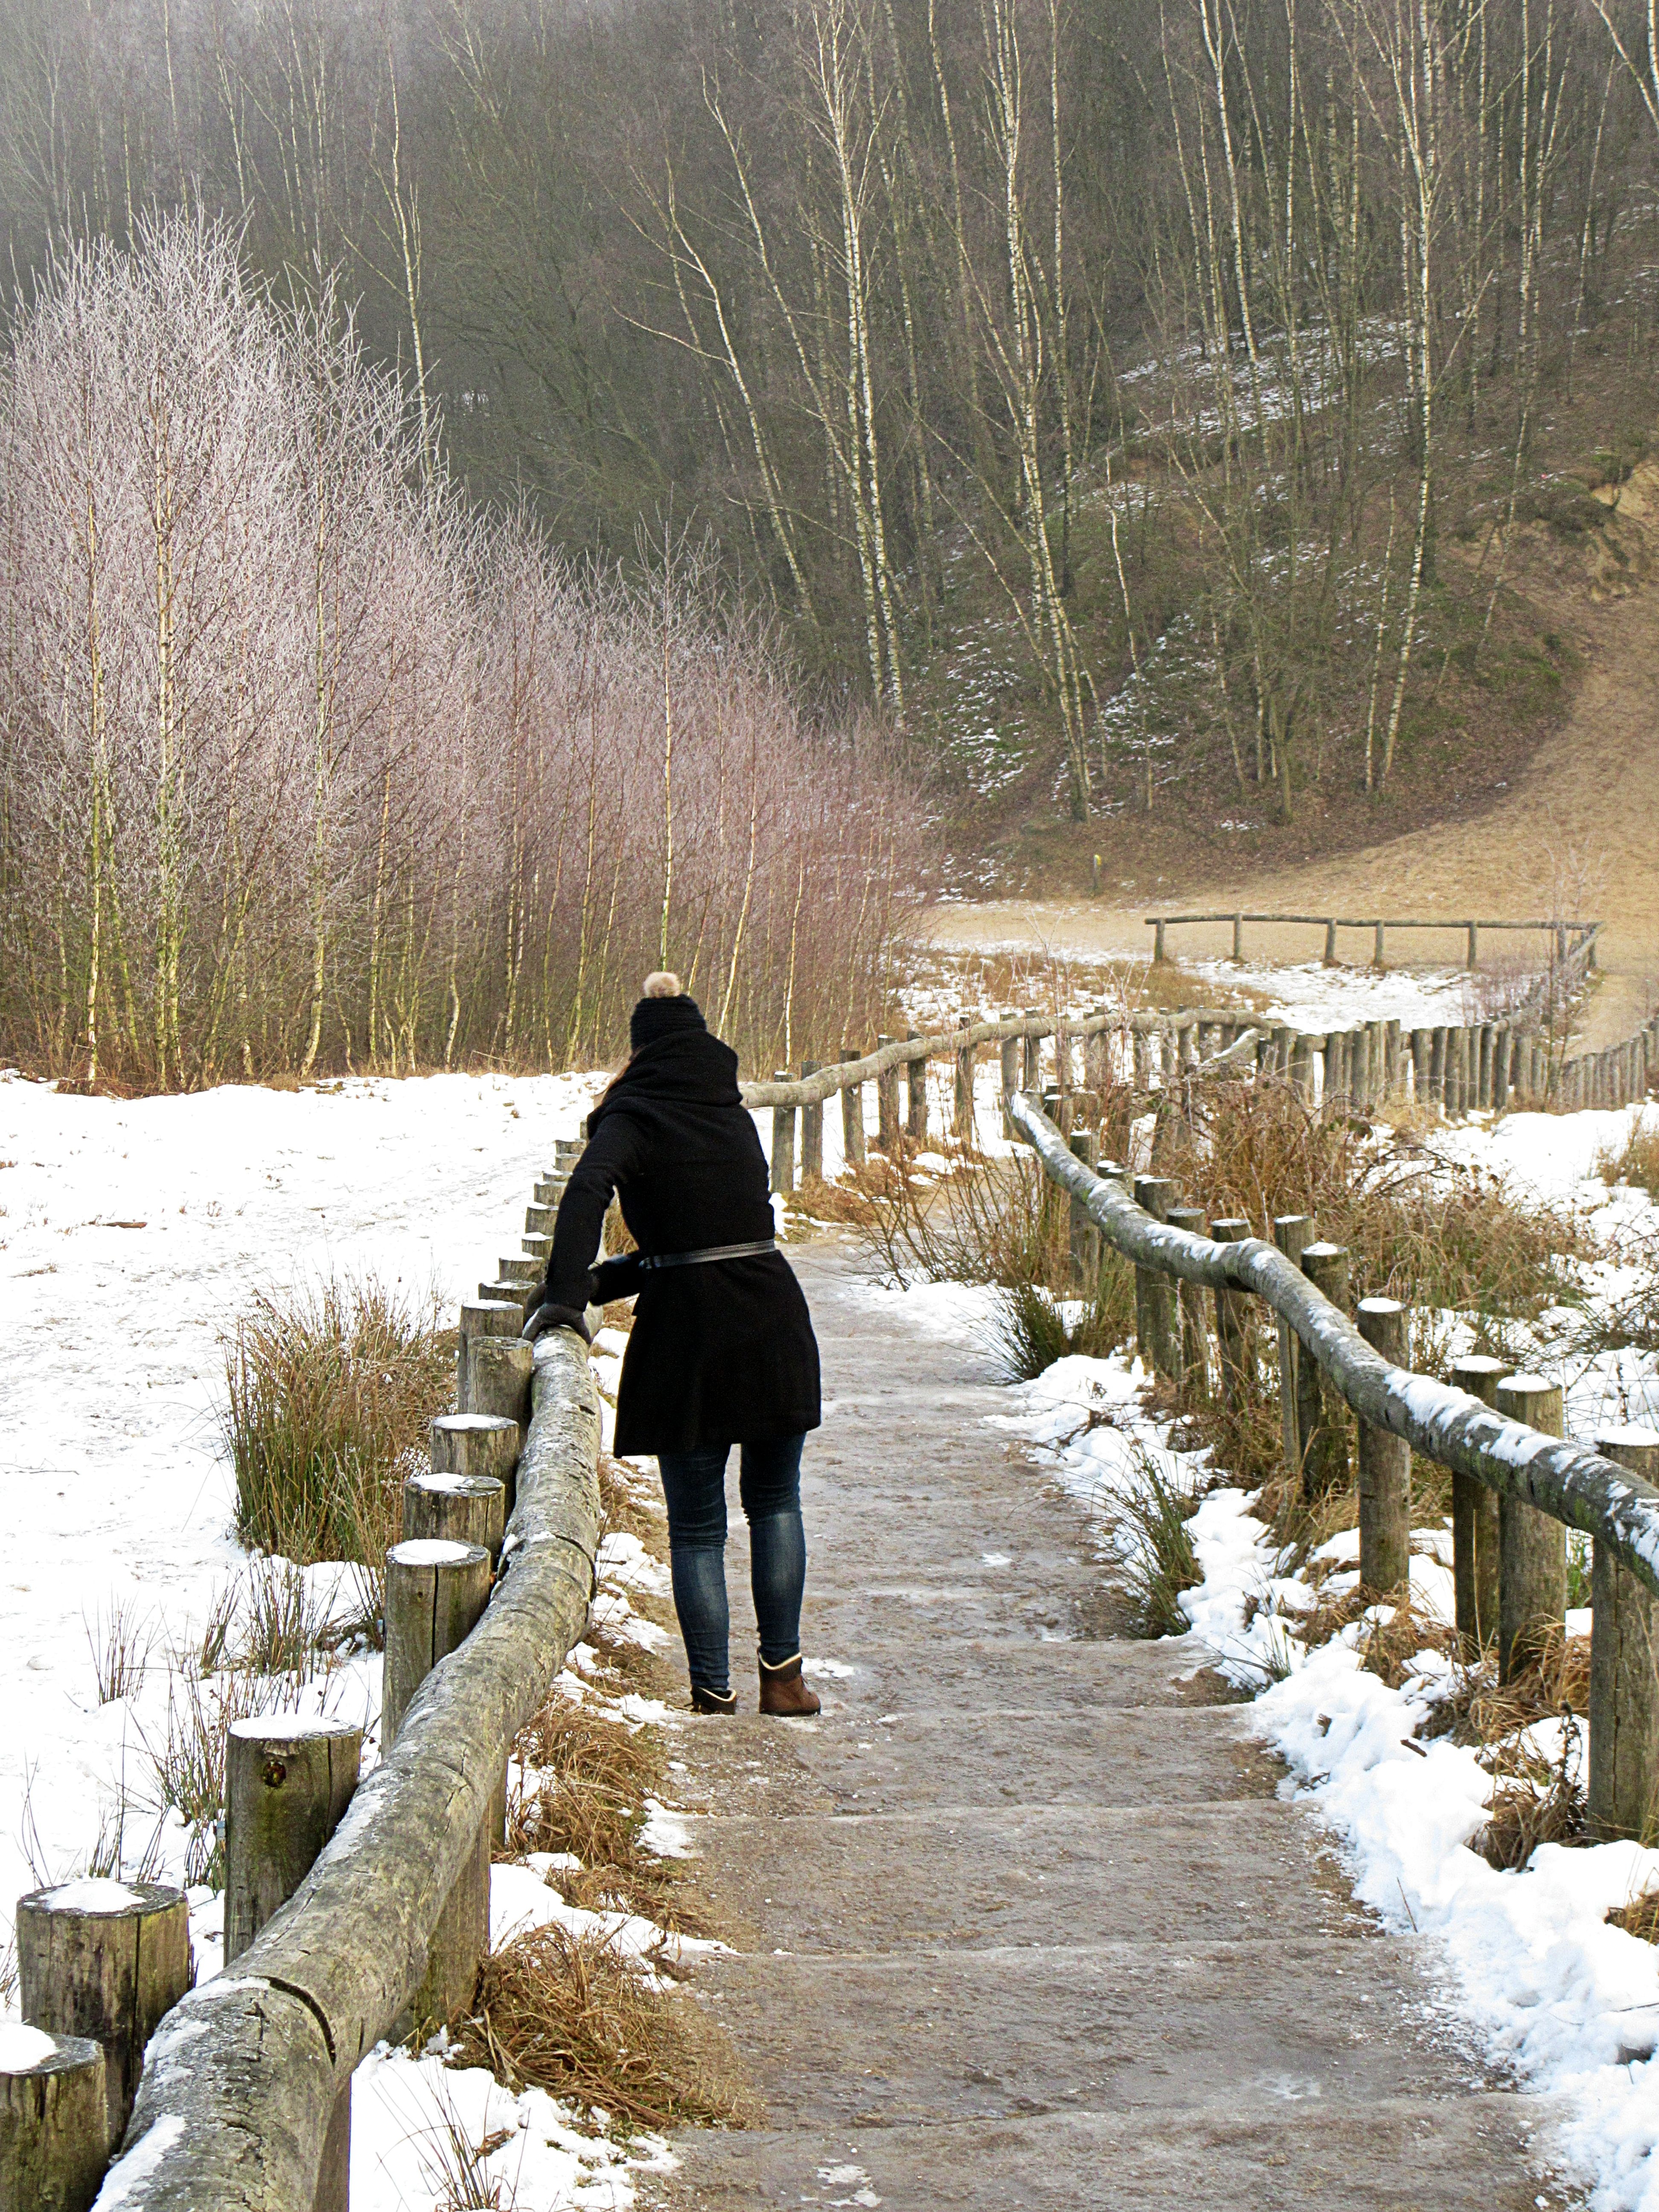
landscape, tree, forest, snow, cold, winter, girl, frost, ice, spring, weather, frozen, season, footwear, creepy, trap, freezing, forest path, snow landscape, descend, coniferous trees, smoothness